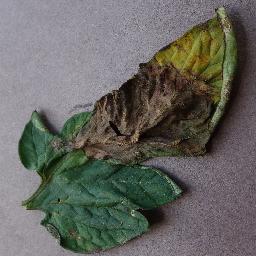
Label: Tomato___Late_blight